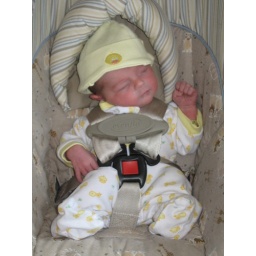
Ginny in her car seat